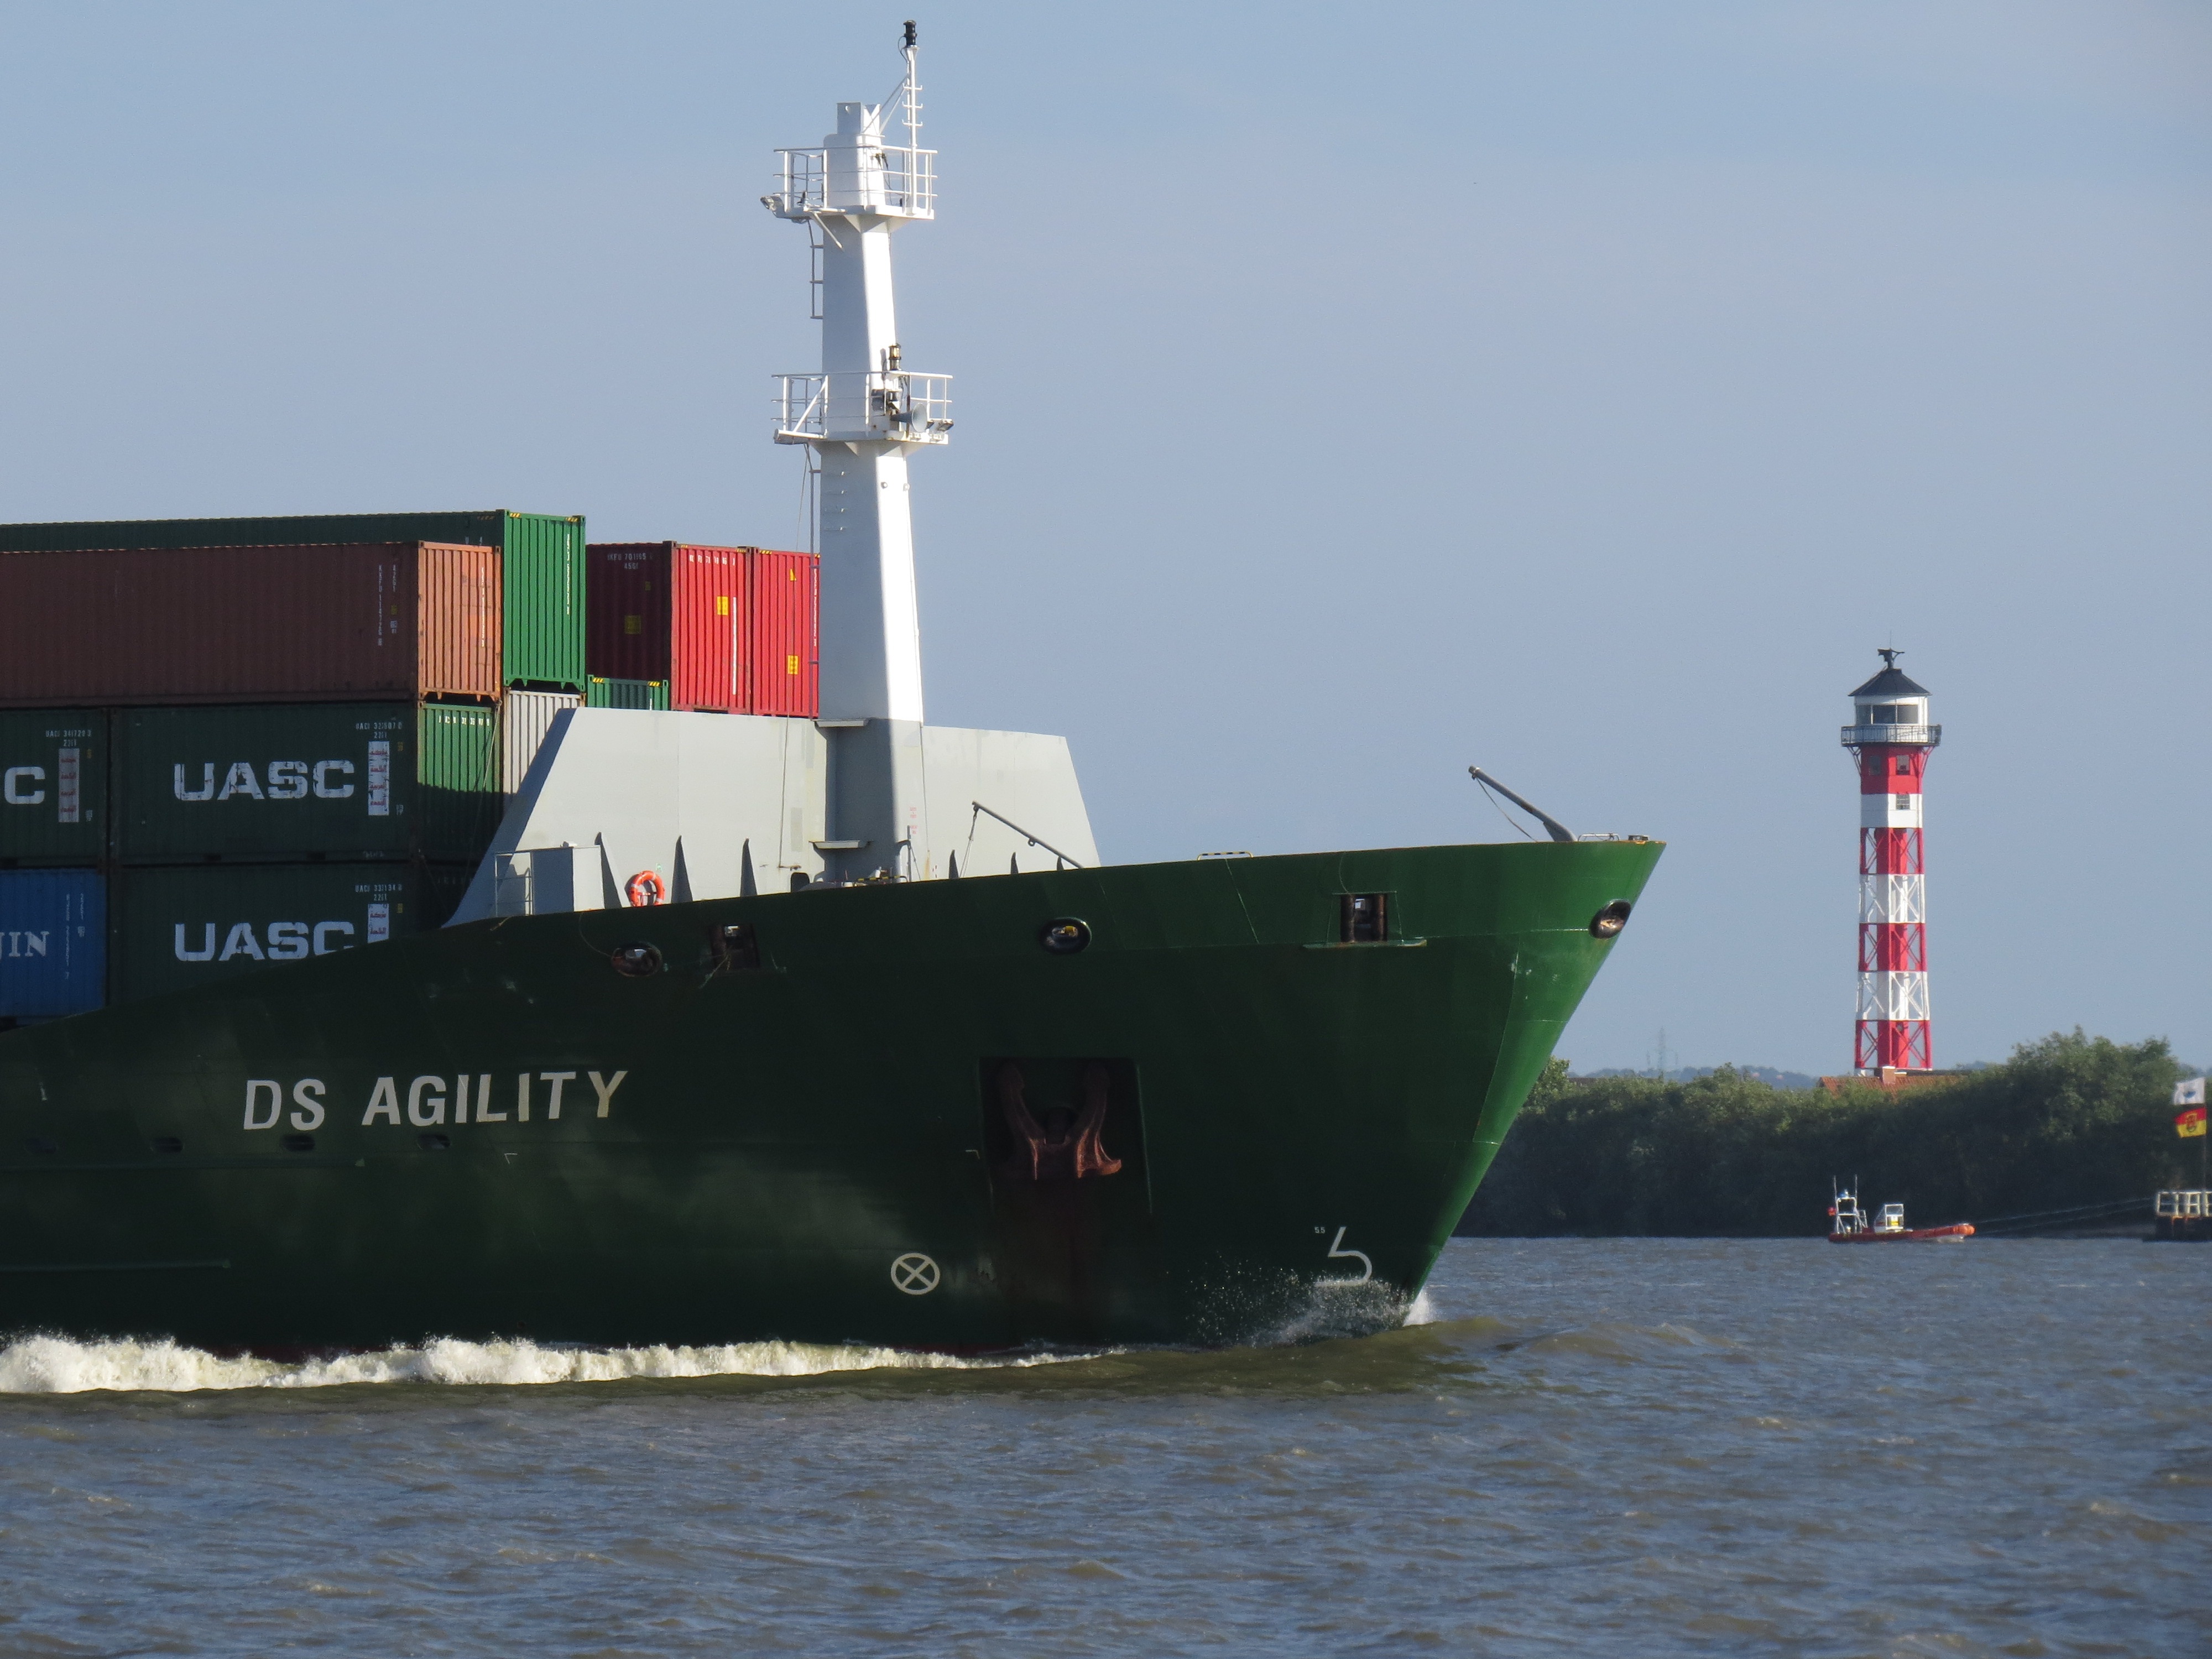
sea, coast, water, ocean, technology, boat, ship, transport, boot, vehicle, harbor, port, cargo ship, waterway, ferry, container, cargo, crane, channel, freighter, shipping, maritime, tugboat, watercraft, tug, elbe, hamburg, seafaring, container ship, container terminal, freight transport, tank ship, bulk carrier